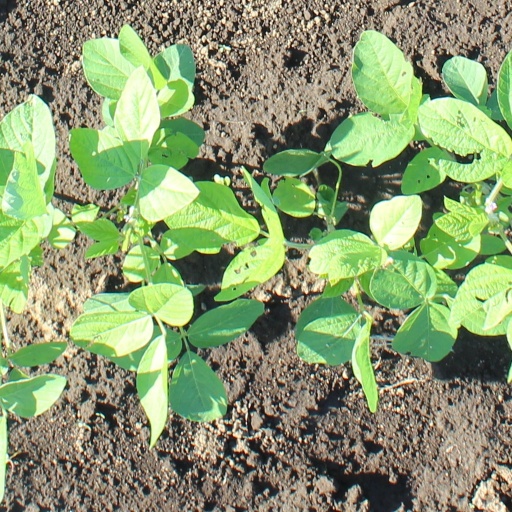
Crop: soybean